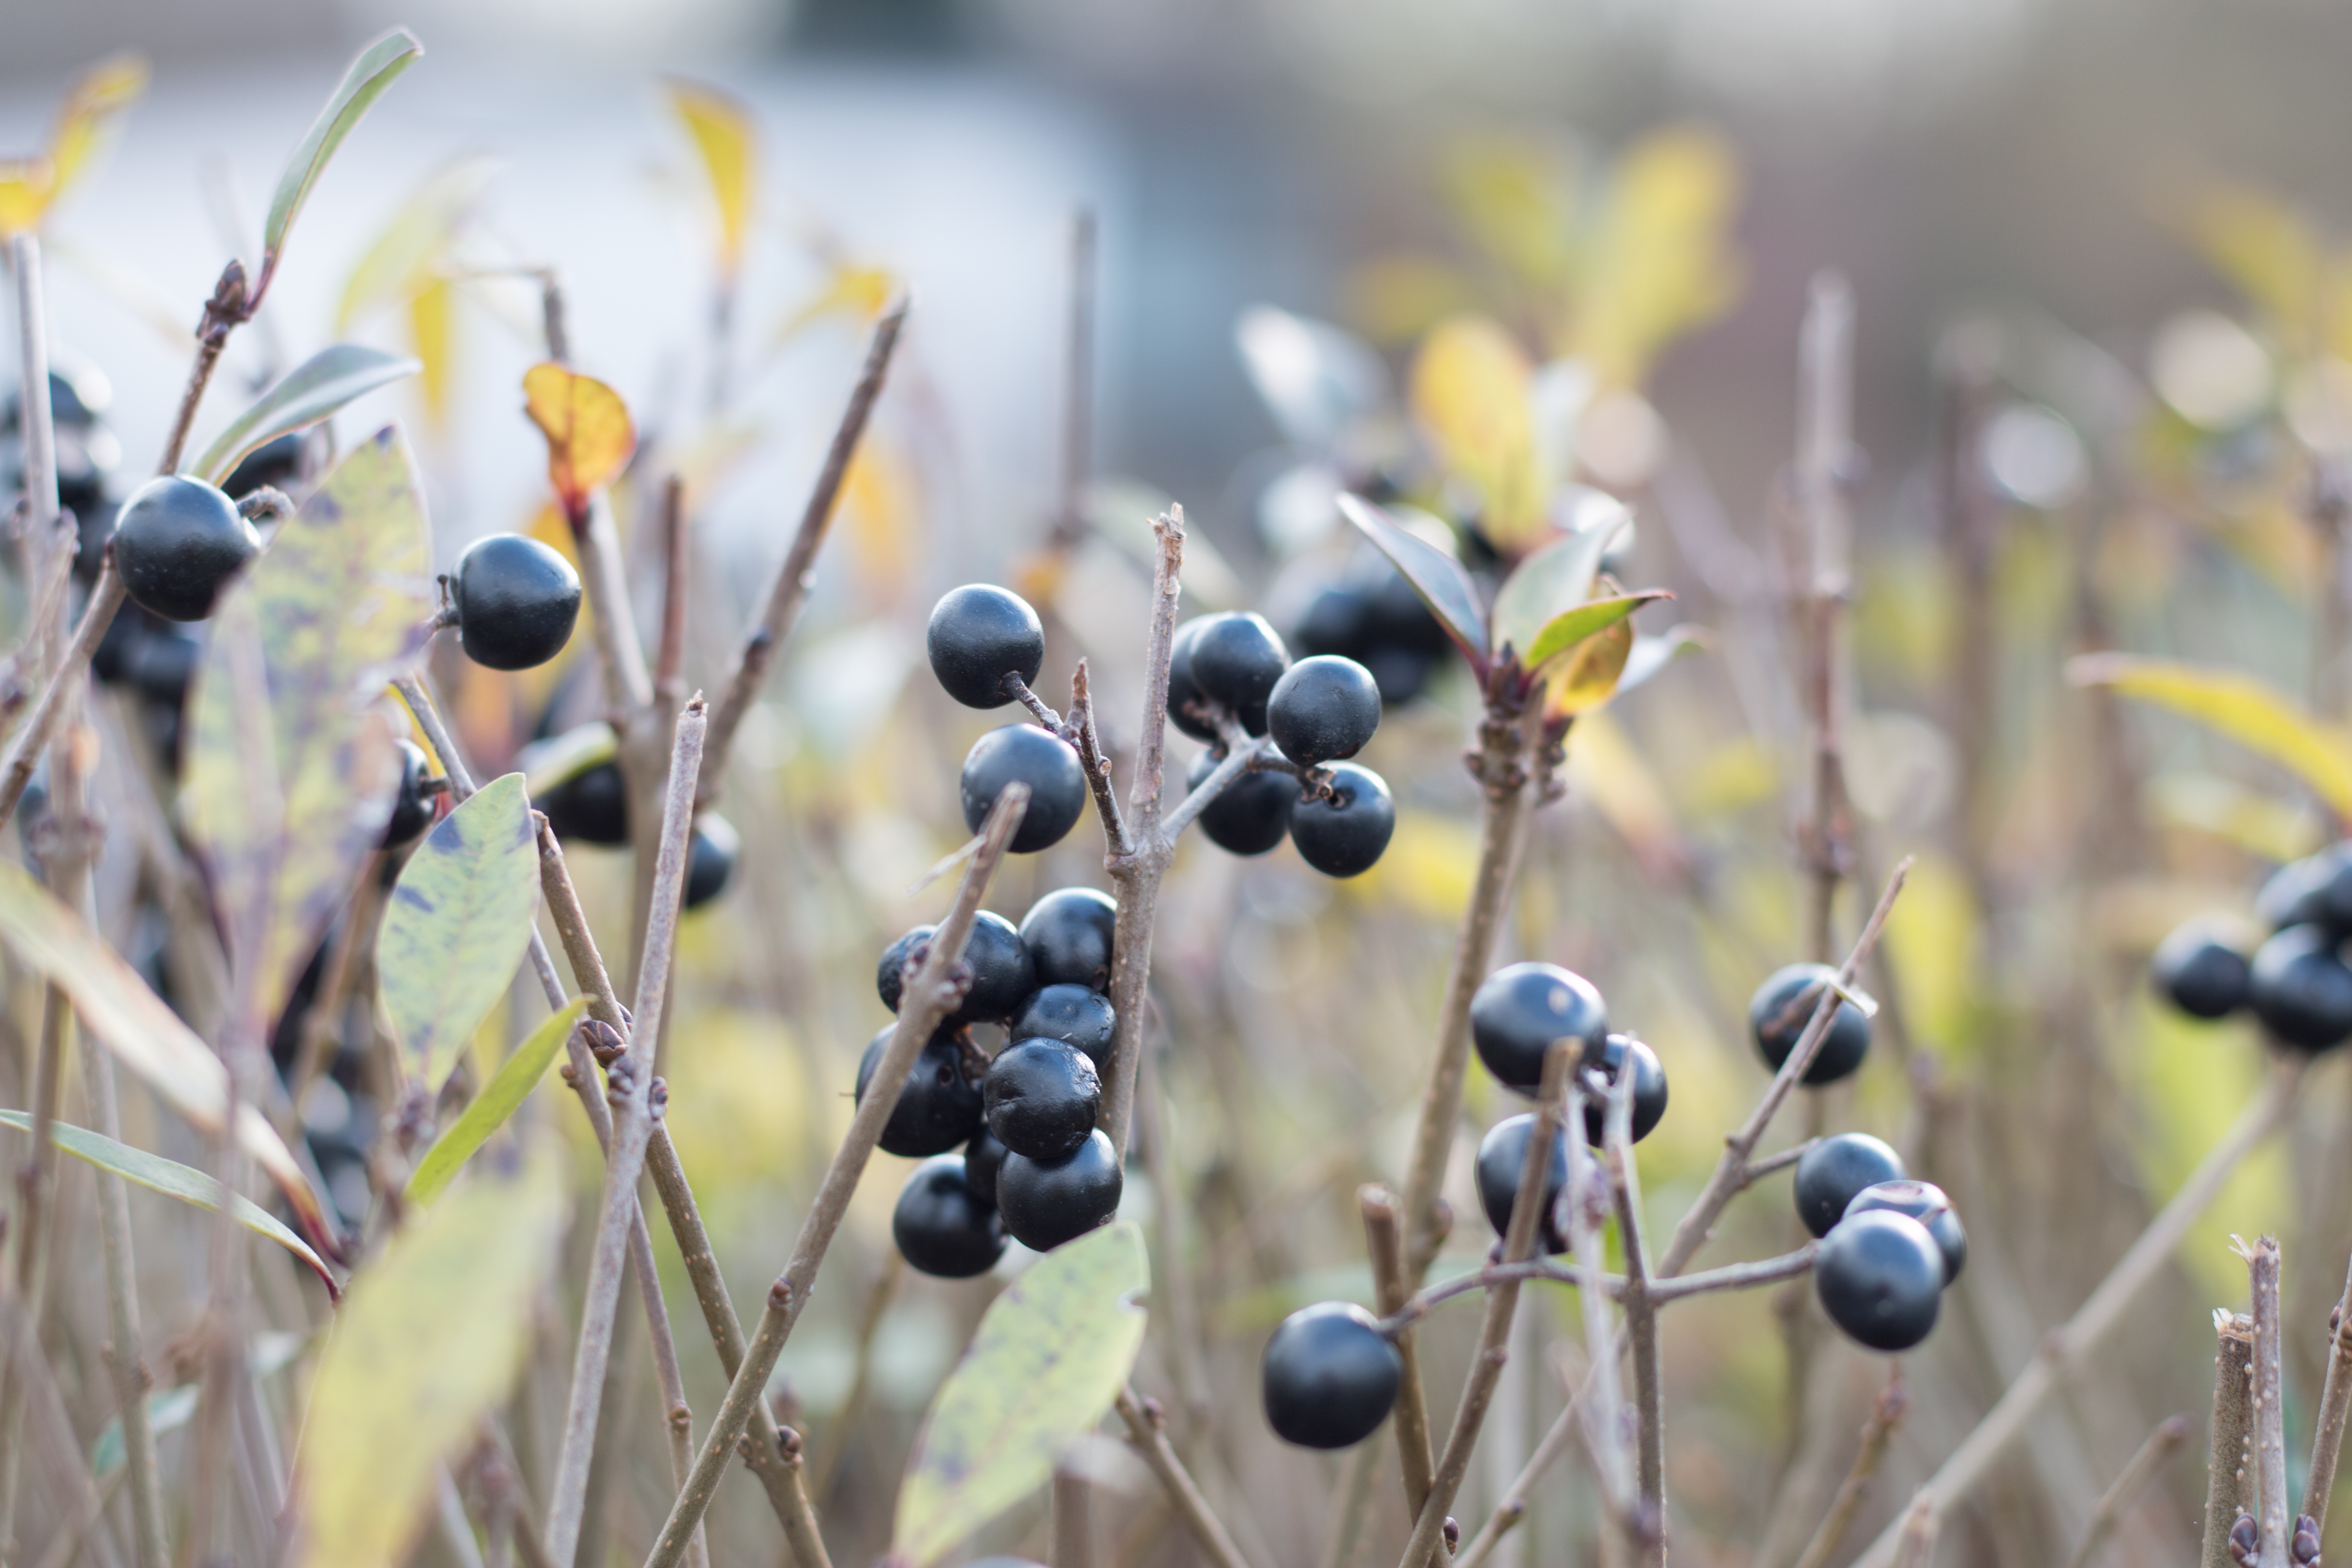
landscape, tree, nature, forest, branch, plant, wood, fruit, berry, leaf, flower, food, green, produce, autumn, botany, flora, close up, berries, shrub, forests, fruits, autumn forest, macro photography, flowering plant, plant stem, land plant